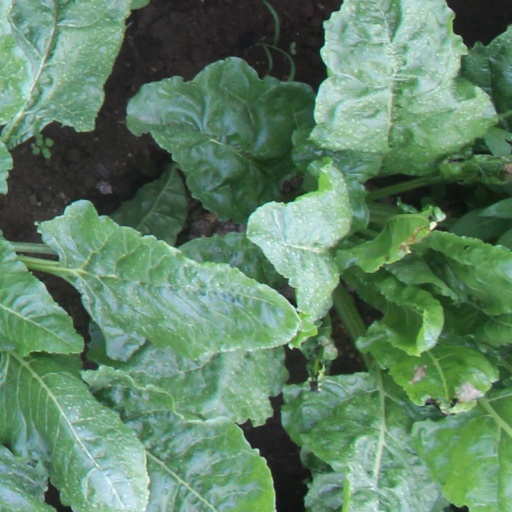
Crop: sugar beet